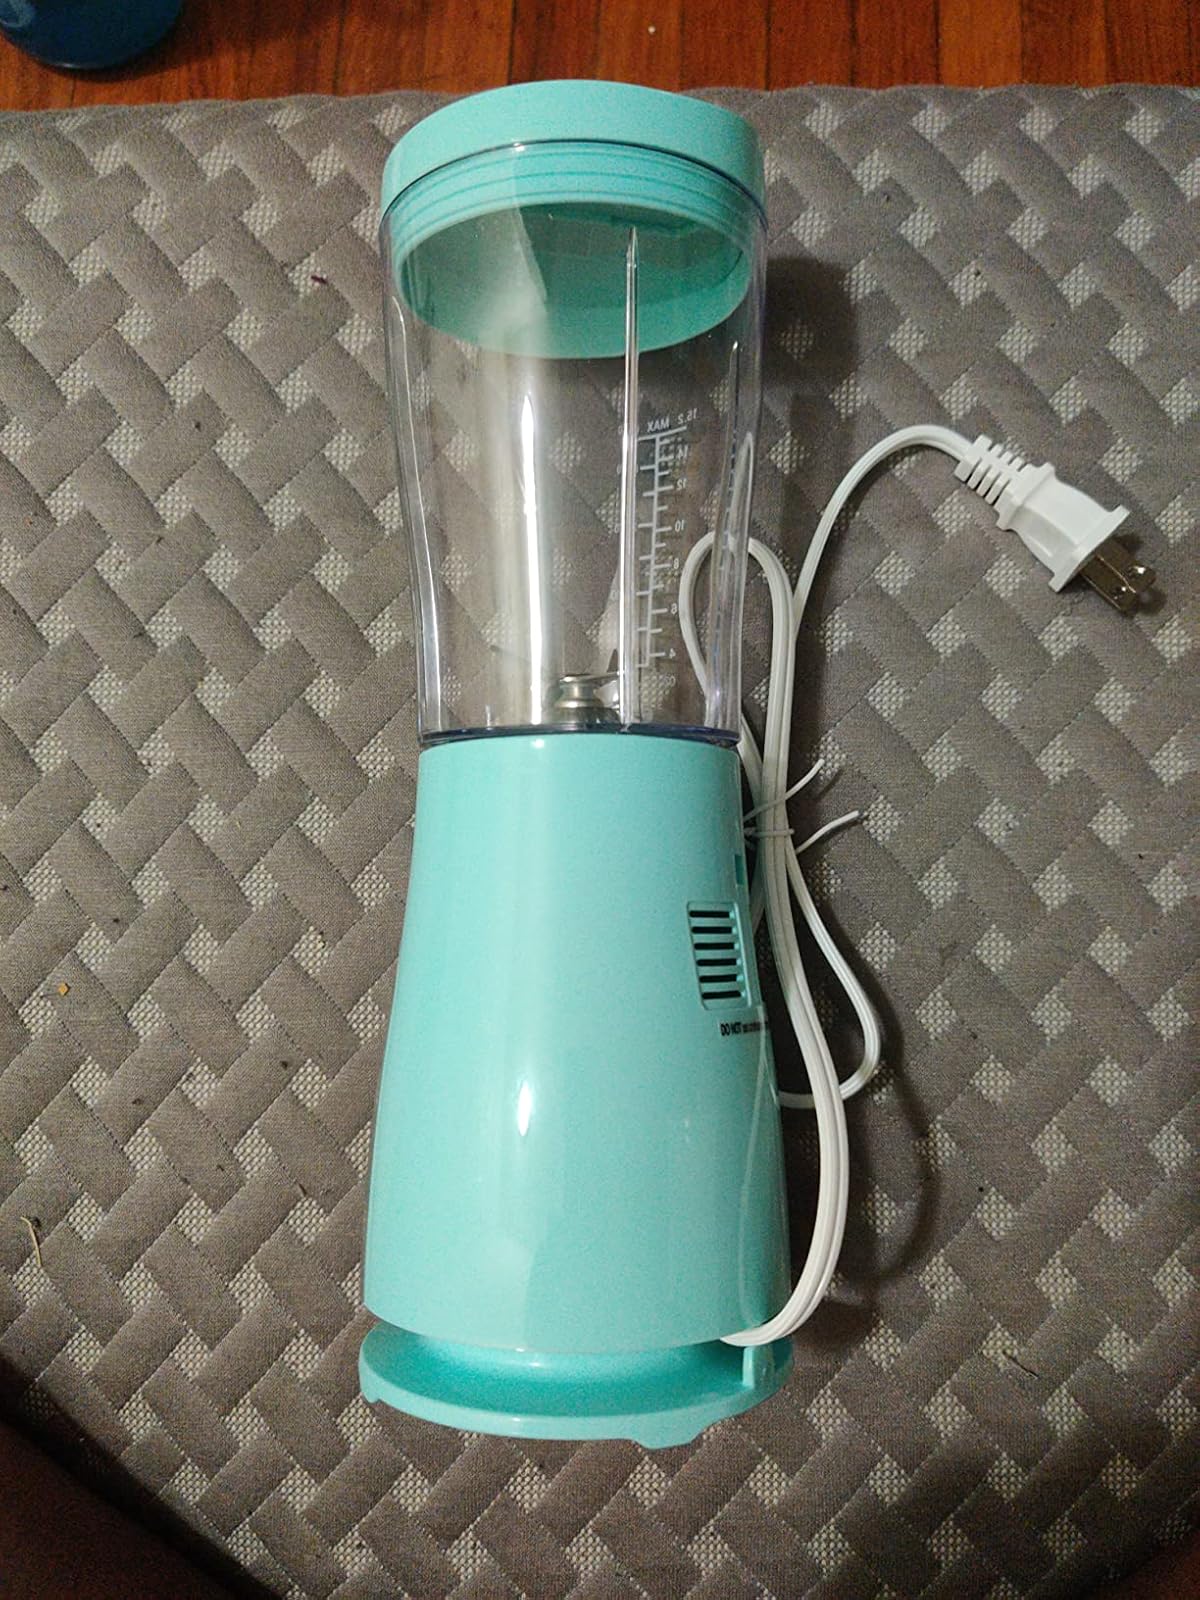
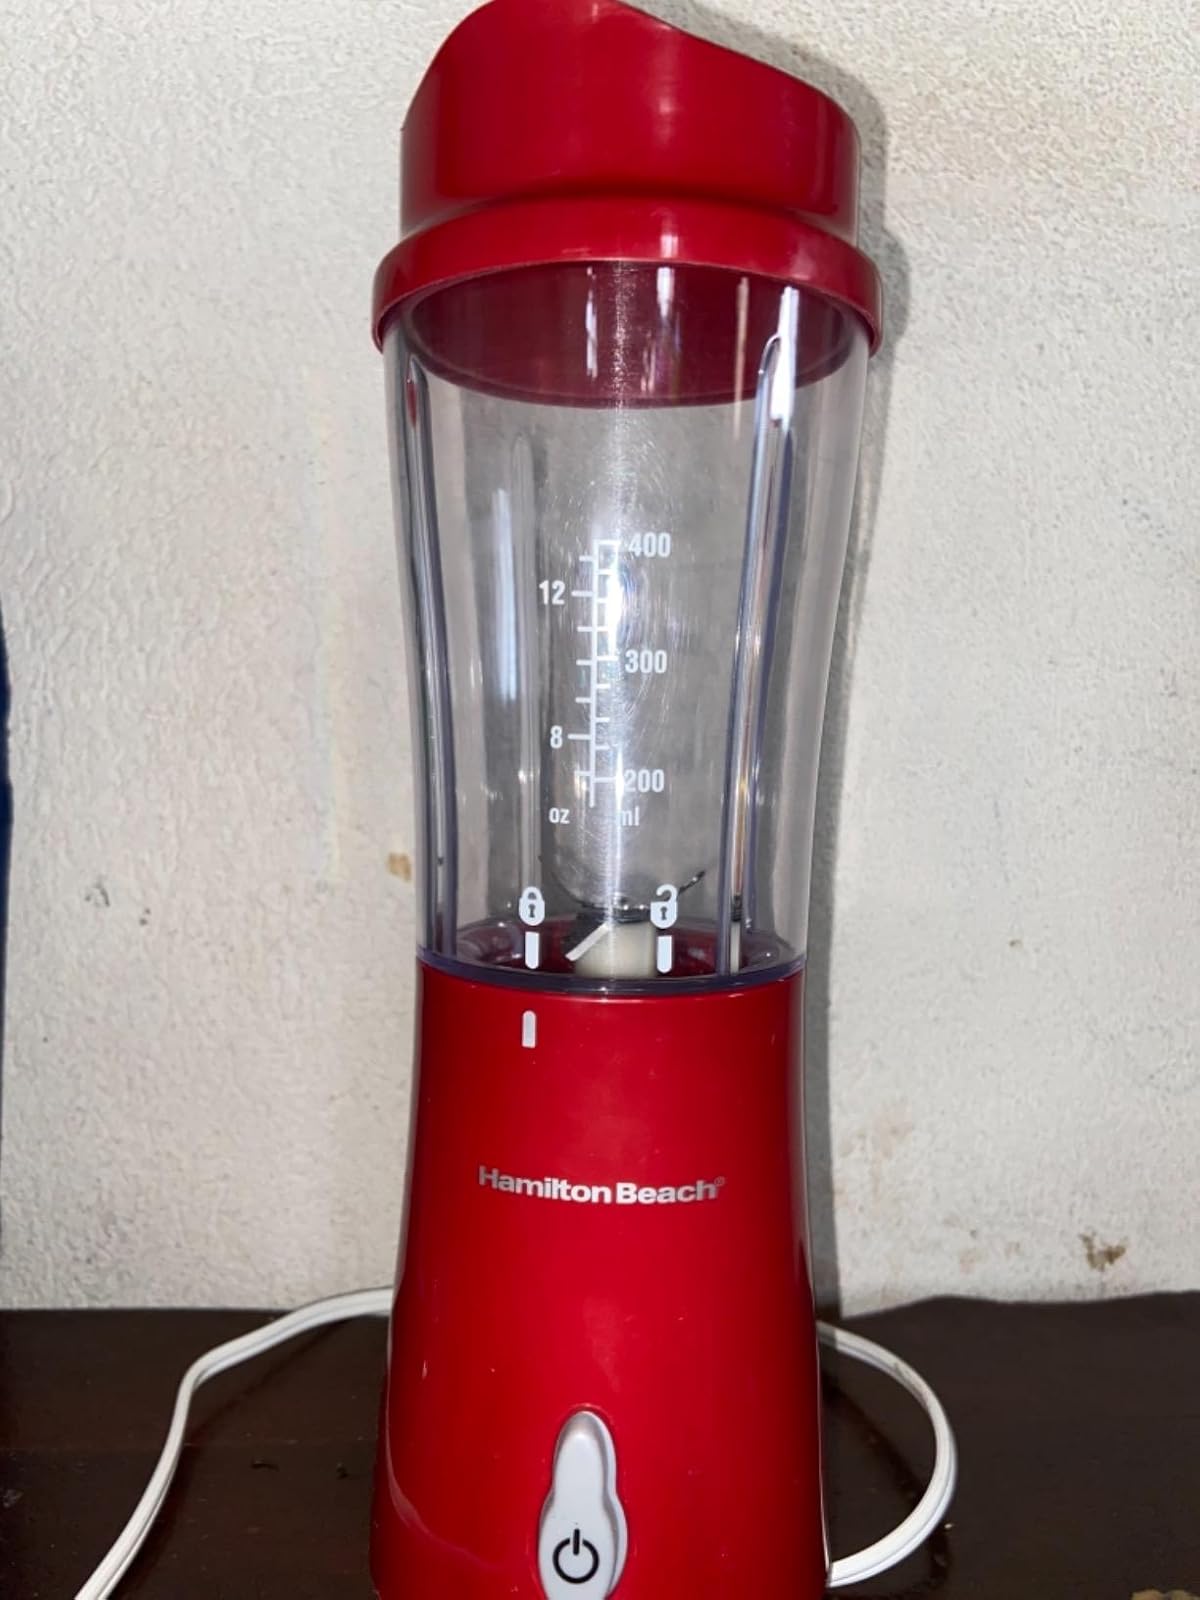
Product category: items_blender
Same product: no